Camberwell Town Hall, London

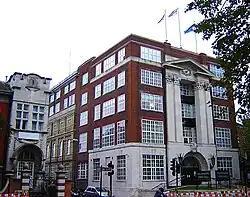
Camberwell Town Hall

Camberwell Town Hall is a municipal building in Peckham Road, Camberwell, London, England.